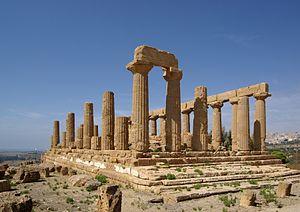
Temple de Juno Lacinia dans la ""vallée des temples"" près d'Agrigente, en Sicile (Italie)."
La zone archéologique d'Agrigente, en Sicile, comprend le « parc archéologique de la Vallée des Temples », et d'autres vestiges situés sur l'acropole et en divers lieux de la ville.
Dans la religion grecque antique, Héra ou Héré